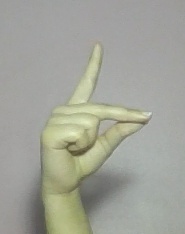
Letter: ta